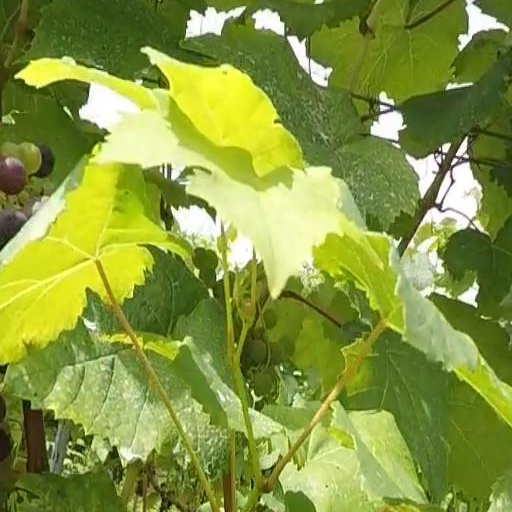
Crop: grape